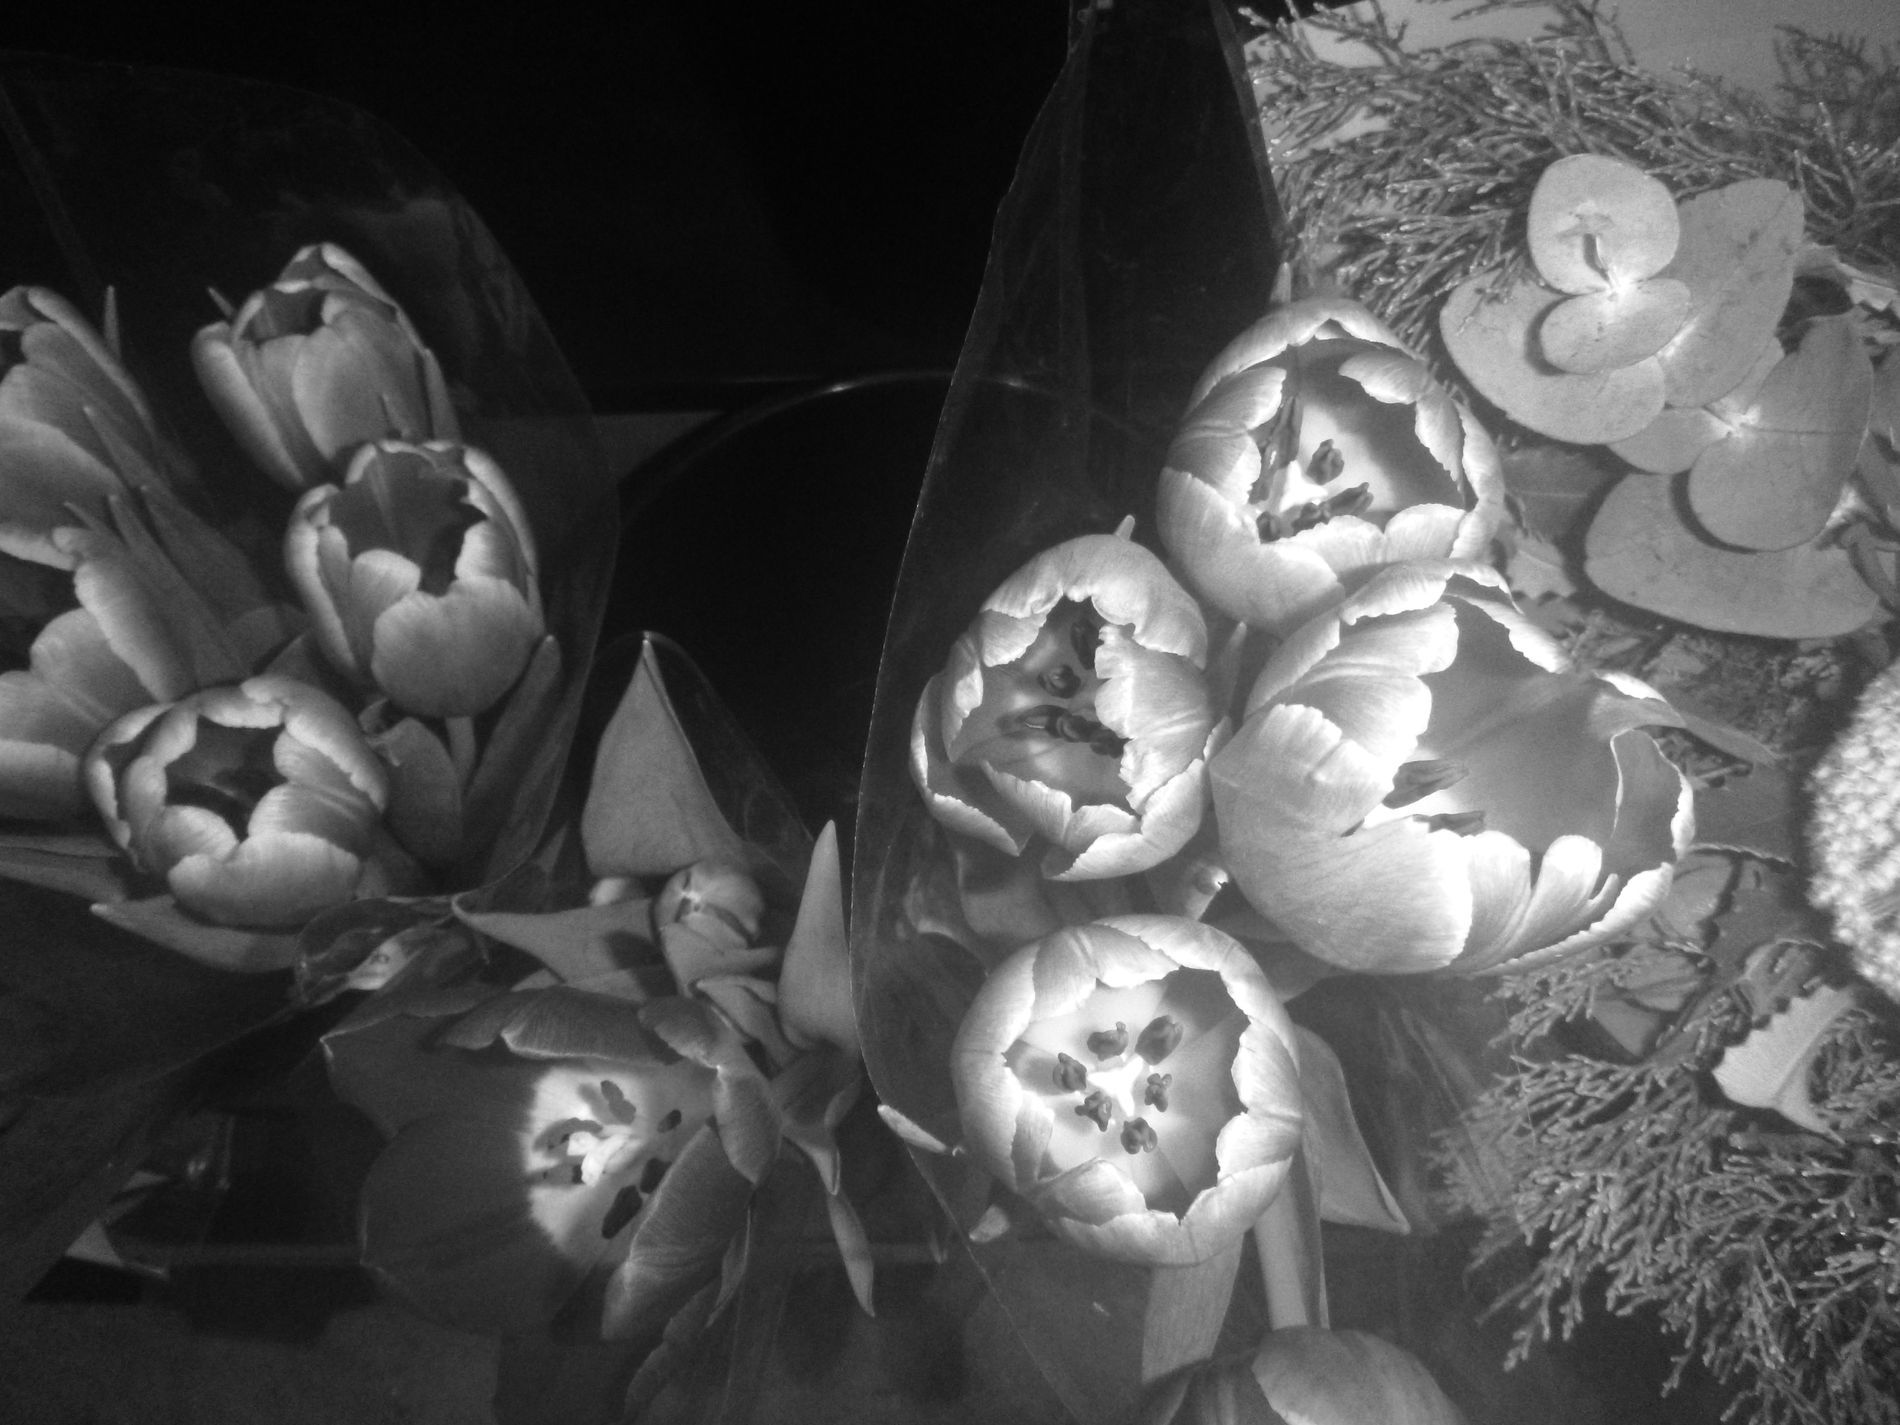
Tulip Flowers.
Bouquets of flowers captured in black and white with soft tones and a gentle blur background.
Shot from above at a slight angle, the monochrome flowers are lit with soft highlights that enhance their texture. The blurred background adds depth and calmness, creating a quiet and elegant atmosphere.
Labels: Flower, Plant, Flower Arrangement, Flower Bouquet, Petal, Food, Produce, Rose, Artichoke, Vegetable, Lily, Pond Lily, Flowers, flowers, Blur background
Camera: Panasonic DMC-FT25
Aperture: F3.9
Exposure: 1/60 sec
ISO: 400
Focal length: 4.5 mm